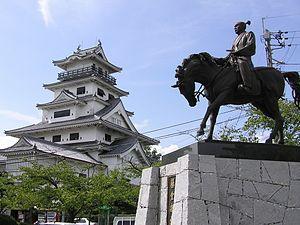
Les cent châteaux japonais remarquables est une liste dressée en 2006 par la Fondation des châteaux japonais sur des critères d'importance culturelle, historique et de signification régionale.
Tōdō Takatora est un daimyo de l'époque Azuchi Momoyama et du début de l'époque d'Edo.